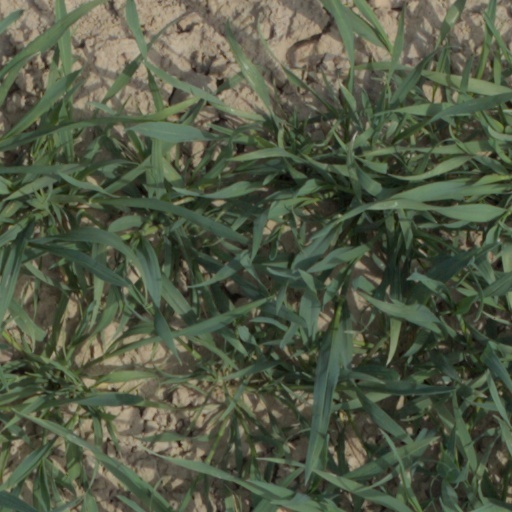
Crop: wheat